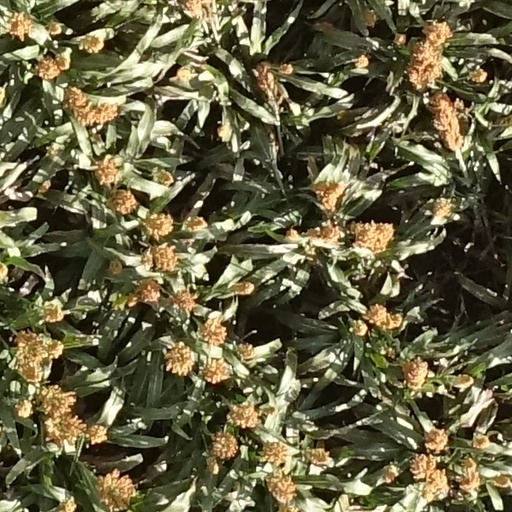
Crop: sorghum